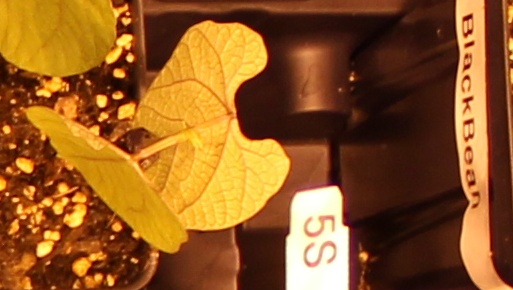
Label: Blackbean